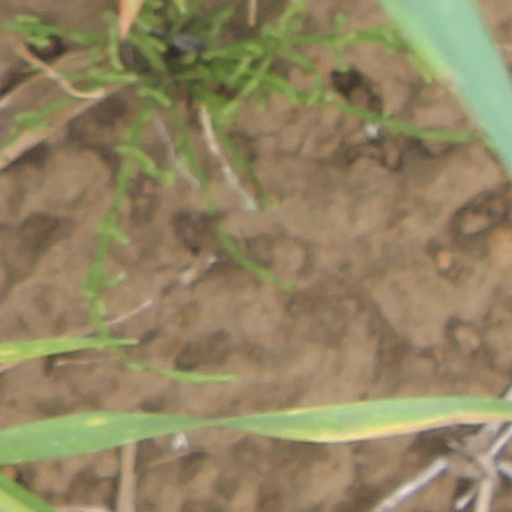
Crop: wheat